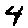
Label: 4